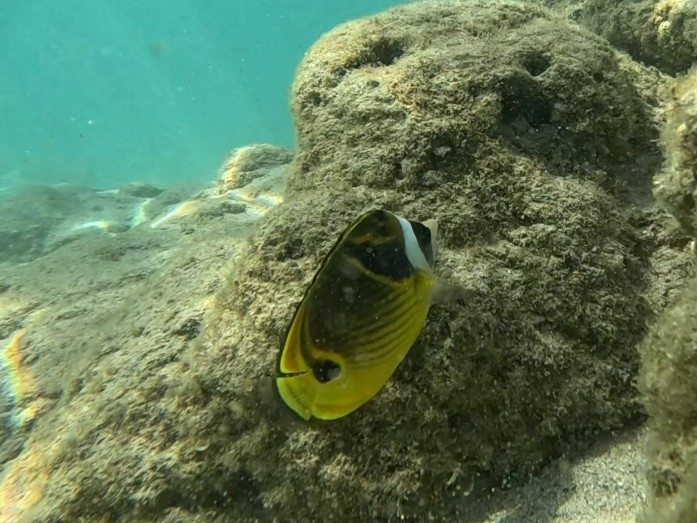
Chaetodon lunula (Raccoon Butterflyfish)